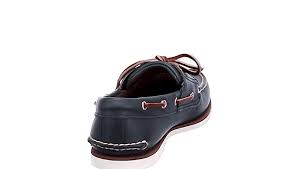
Label: Boat